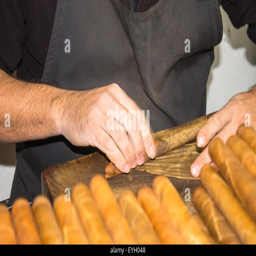
a local man demonstrates a group of tourists how to roll and wrap hand made cigars